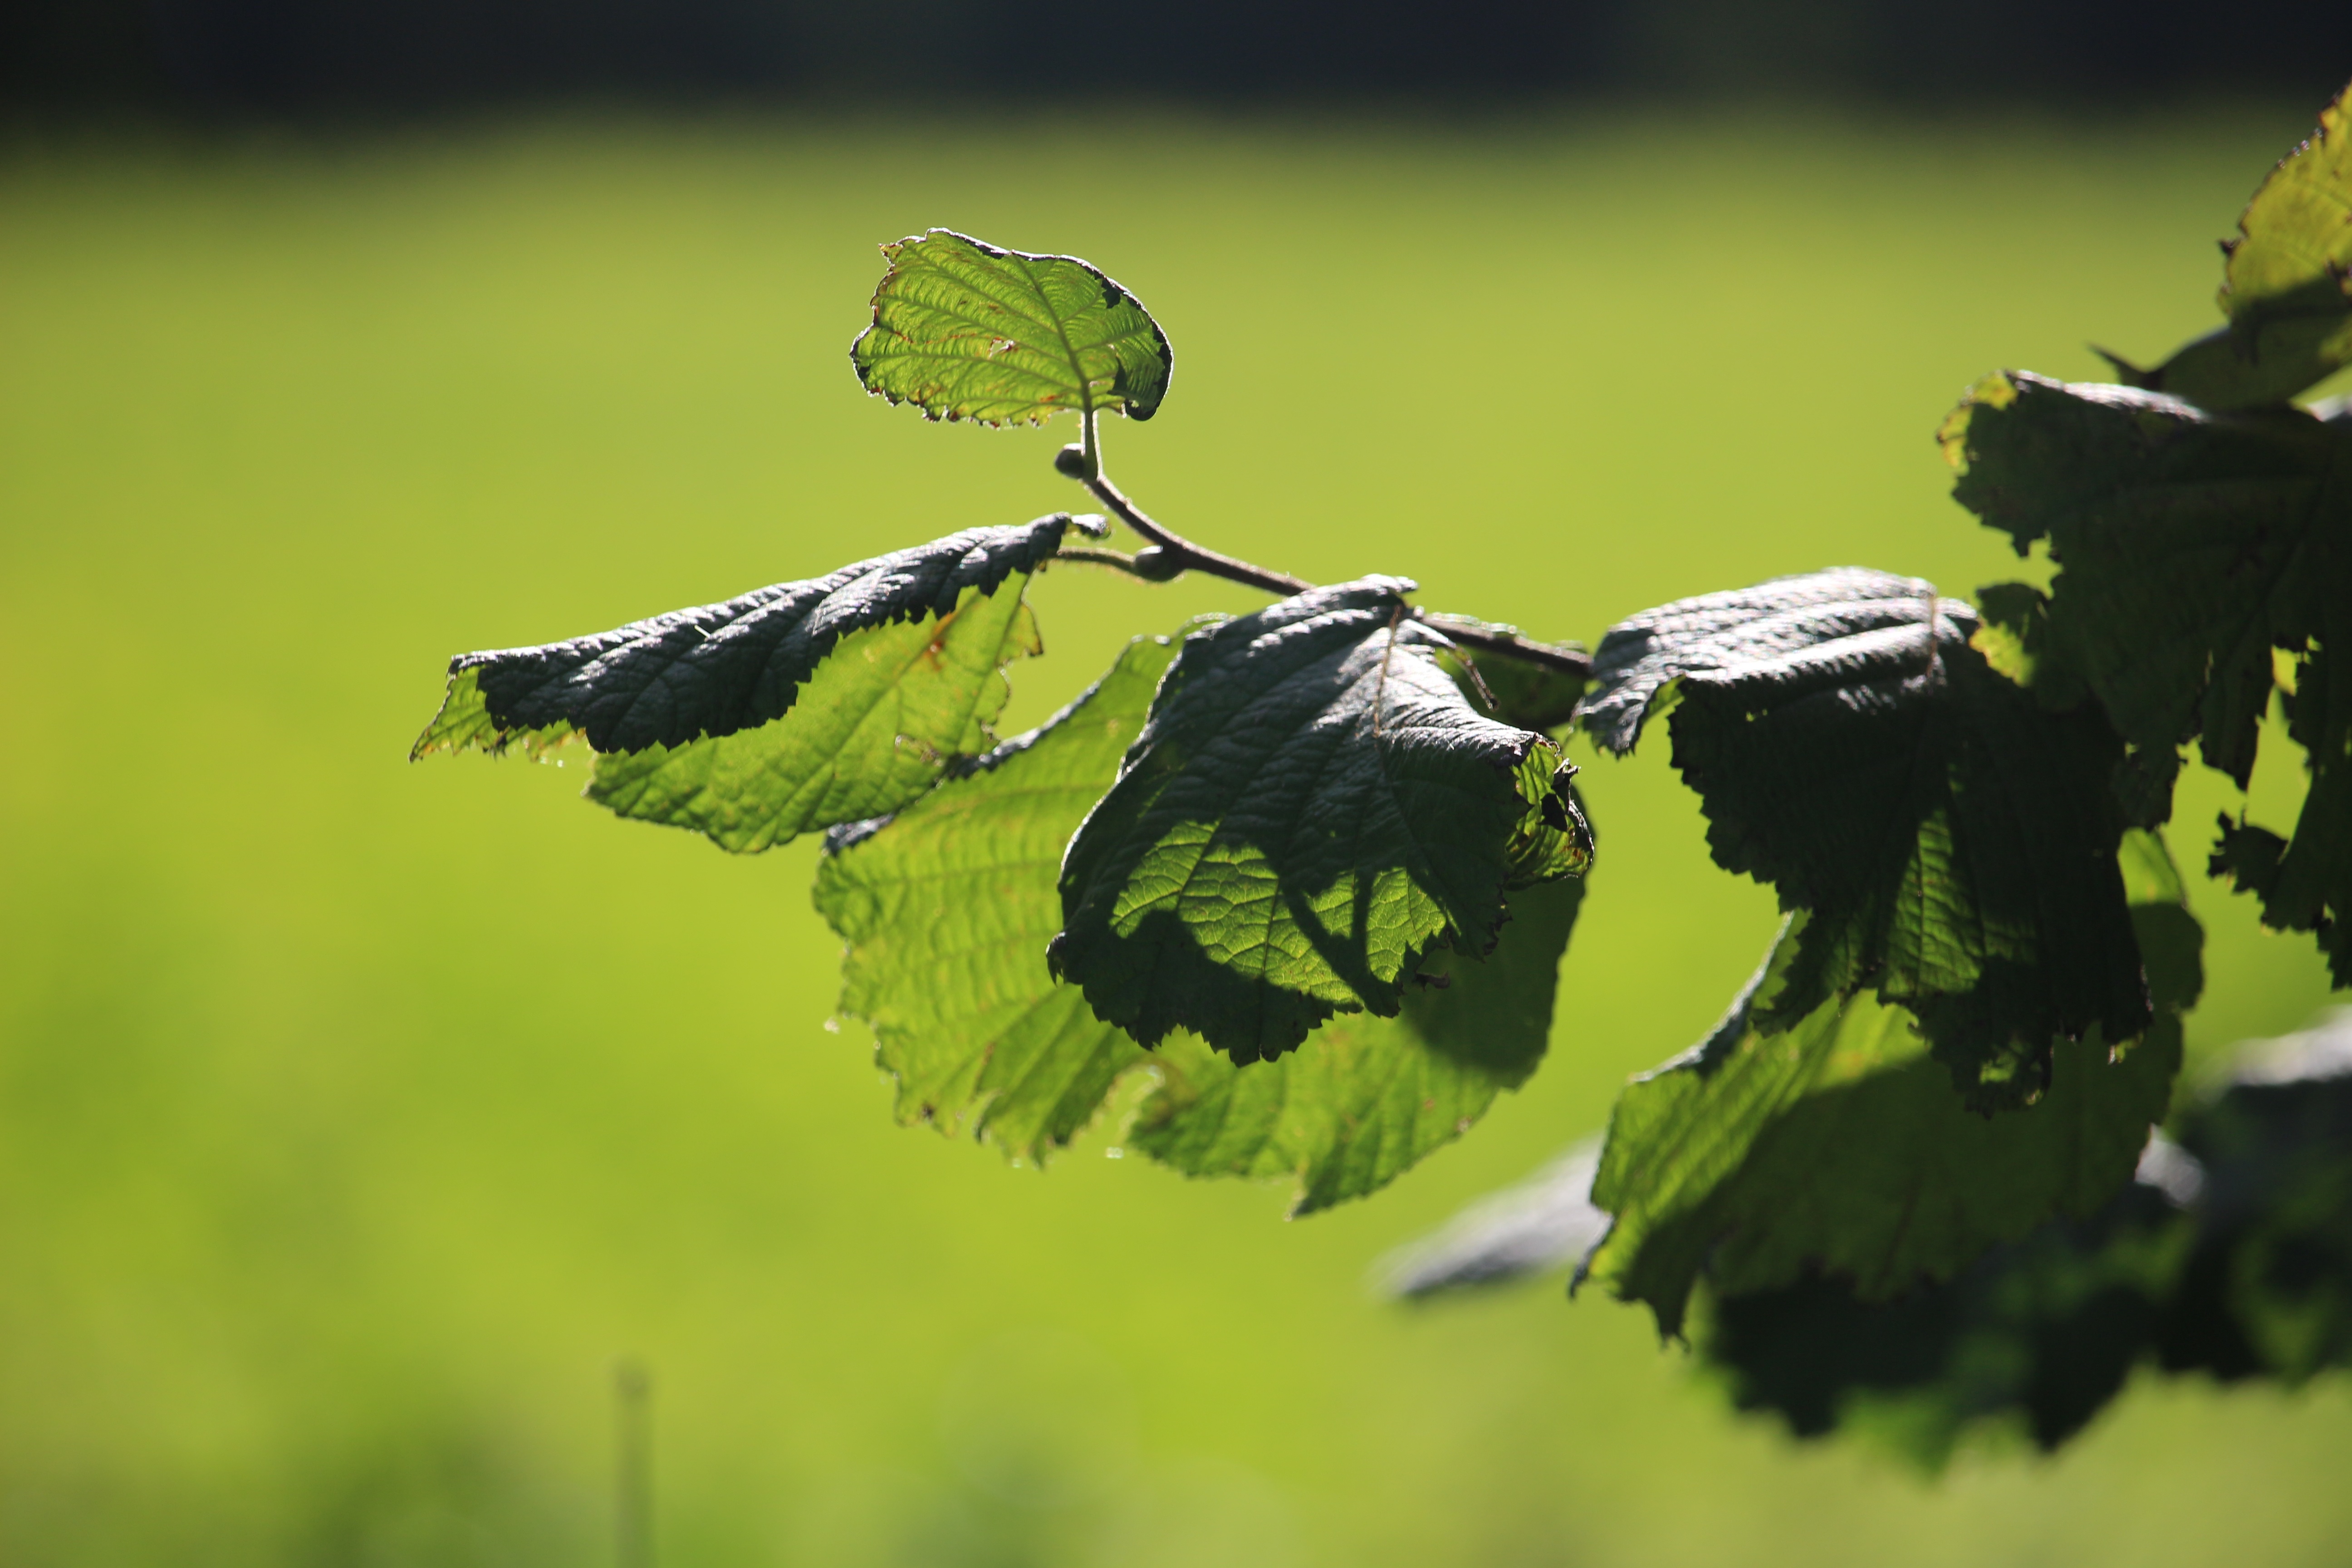
tree, nature, grass, branch, plant, sunlight, leaf, flower, green, insect, autumn, botany, flora, fauna, close up, leaves, leaves in the autumn, hazelnut, hazel, macro photography, hazelnut leaf, land plant